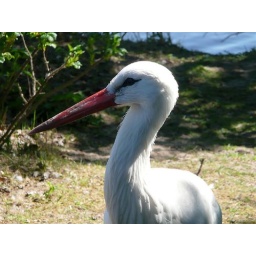
At the edge of its northern range in Estonia, nests on tower or house roof with 2-4 eggs.